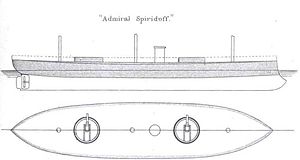
Admiral Spiridov-klassen
Linjetegning af Admiral Spiridov-klassen fra Brassey's Naval Annual 1888.
Admiral Spiridov-klassen omfattede to panserskibe til den russiske flåde. Skibene skulle oprindeligt have hørt til Admiral Lazarev-klassen, men den russiske marine ændrede planerne for de to sidste enheder i klassen. Skibene var designet som søgående tårnskibe til tjeneste i Østersøen, og de kan ses som større og mere alsidige enheder end de foregående russiske monitor-typer. De var opkaldt efter prominente russiske admiraler.